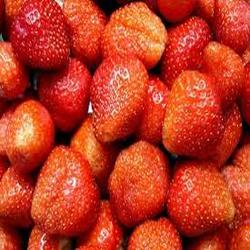
Label: Strawberry